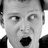
Emotion: surprise